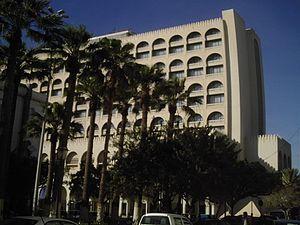
Tripoli est la capitale de la Libye et le chef-lieu du district homonyme.